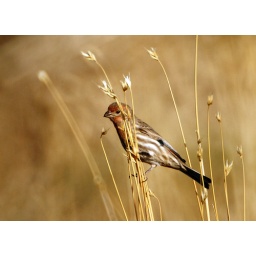
house finch on grass in north lehi